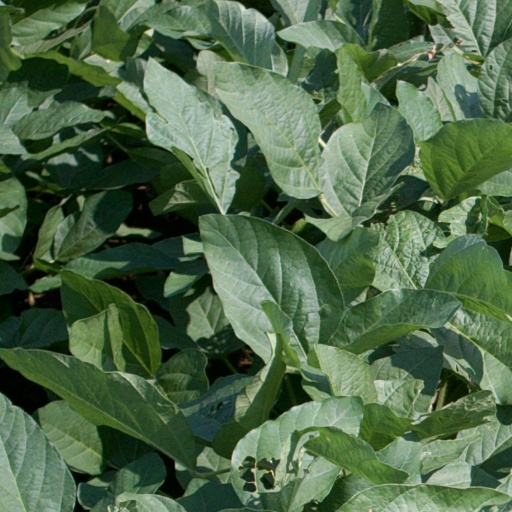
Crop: soybean